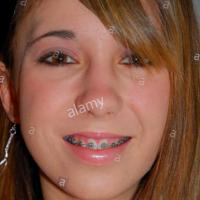
Age group: age 11-20